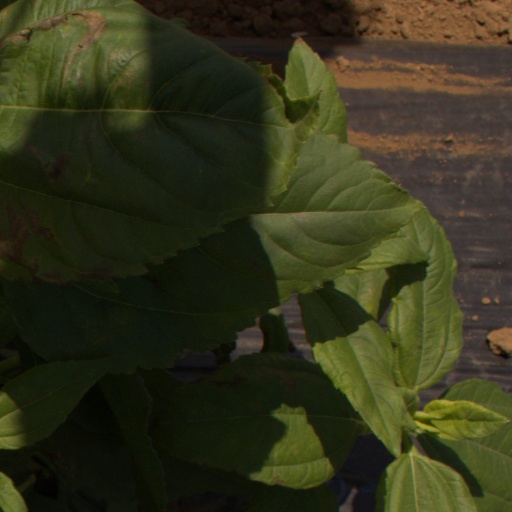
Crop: Jerusalem artichoke